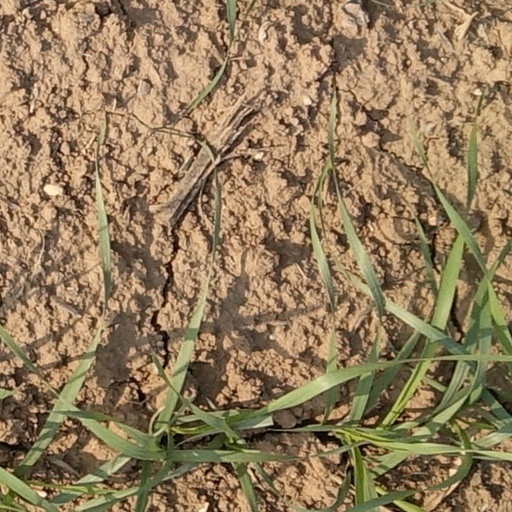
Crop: wheat